Kushites

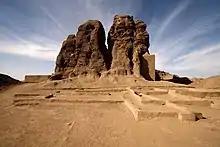
Western Deffufa - Kerma

Most of what we know about Nubian societies in the third millennium BCE comes from fragmentary Old Kingdom Egyptian accounts. These texts offer comparatively richer insights into Lower Nubia, particularly regions near the First and Second Cataracts, which were more directly involved in Egypt’s military expeditions, trade routes, and extractive economies. In contrast, Upper Nubia—stretching from the Second Cataract southward toward the region of Kerma—is less explicitly represented in Old Kingdom texts. However, a few inscriptions hint at its growing political and economic significance during this period.